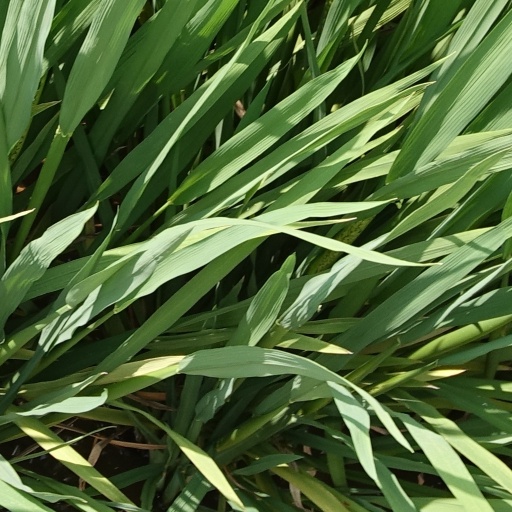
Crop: rice